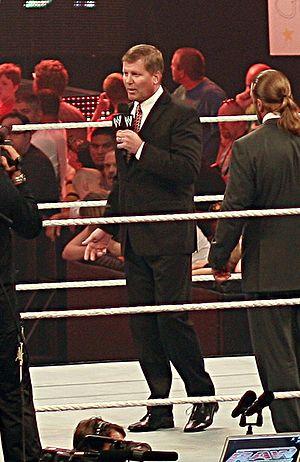
John Hodger Laurinaitis est un ancien catcheur américain. Il travaille actuellement à la World Wrestling Entertainment en tant que producteur.
WWE 2K est une série de jeux vidéo de catch basée sur la promotion et franchise professionnelle World Wrestling Entertainment actuellement développée et éditée par les compagnies de jeux vidéo Yuke's et Take-Two.